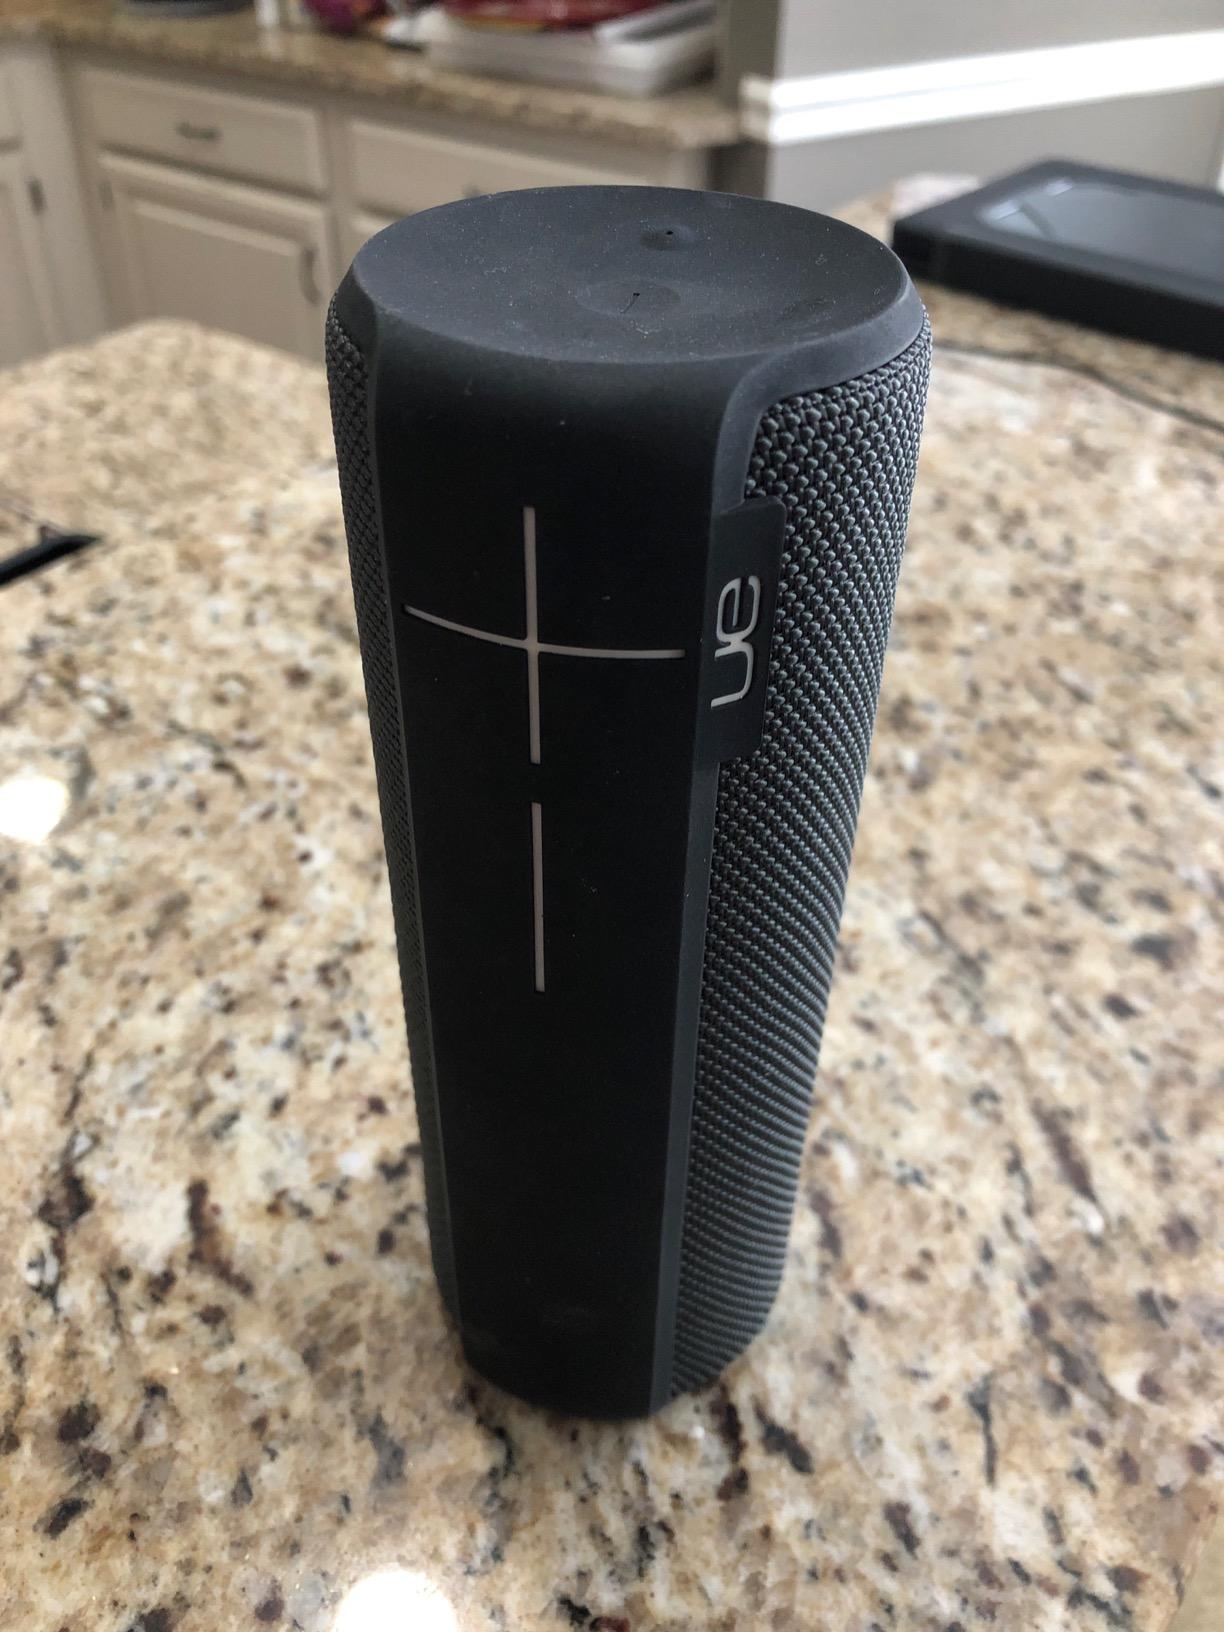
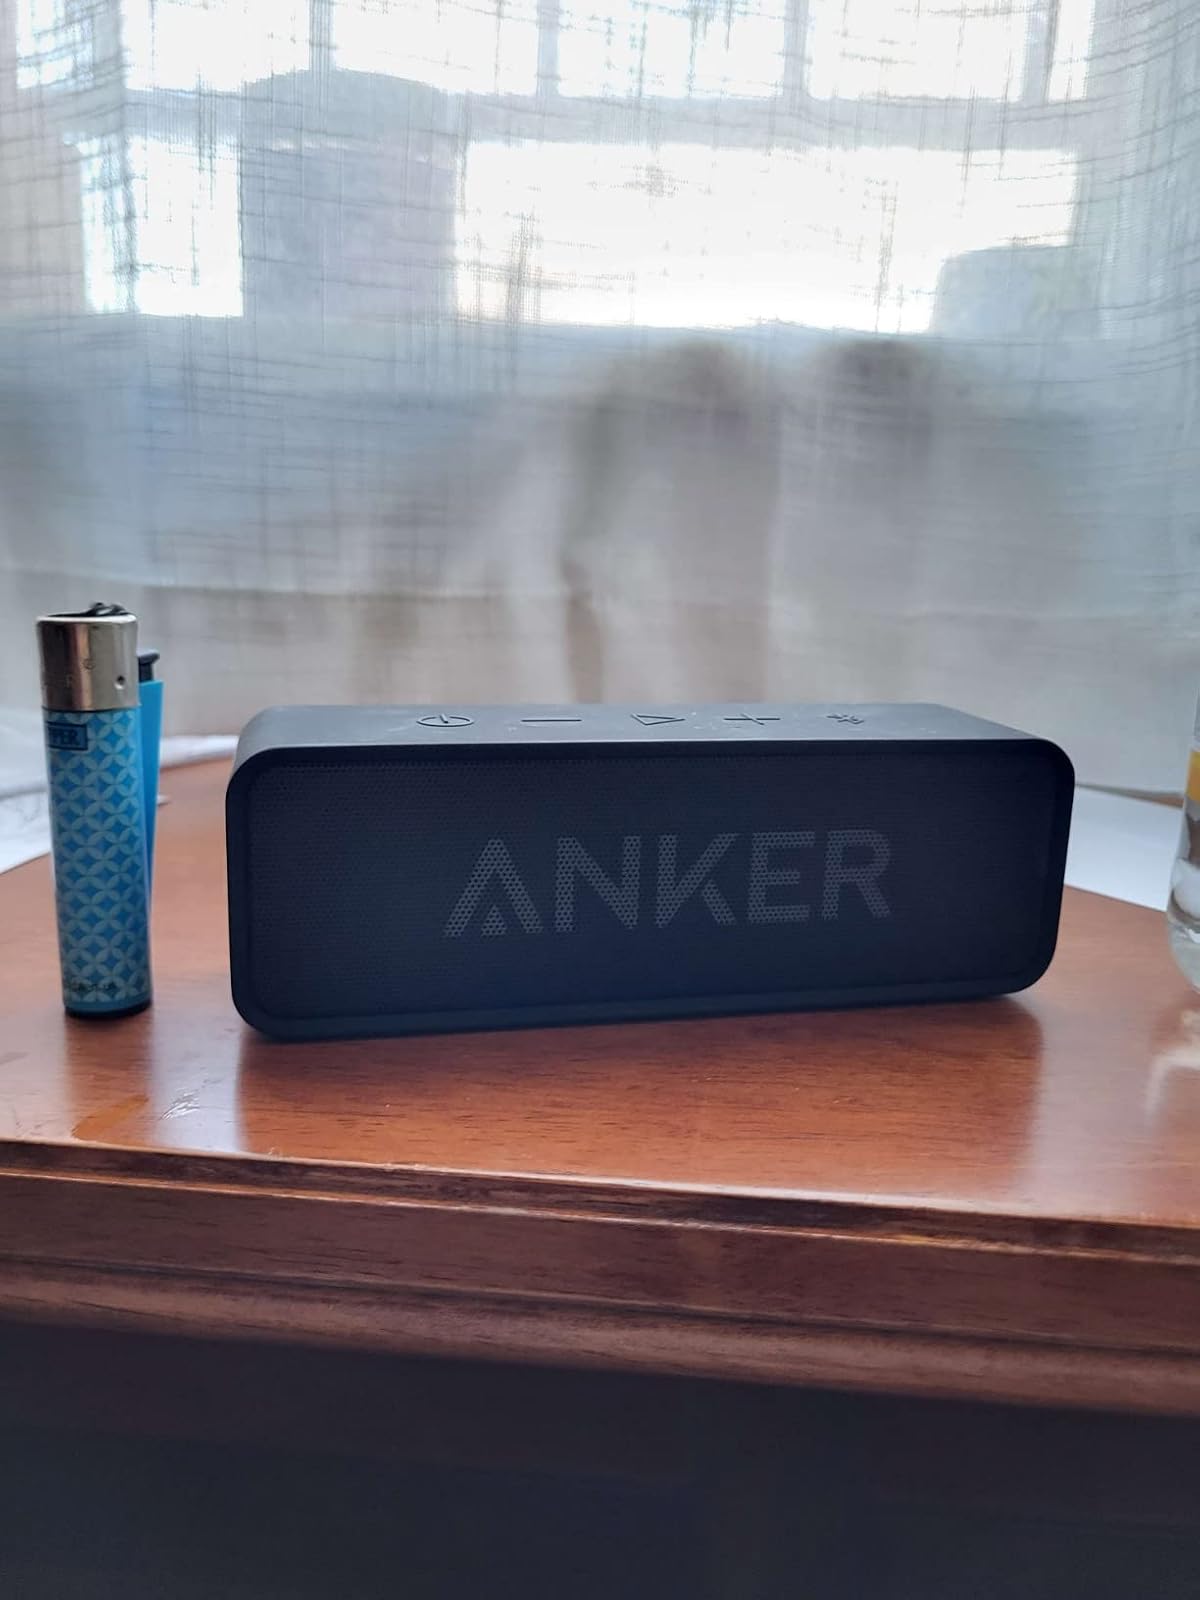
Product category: speaker
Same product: no